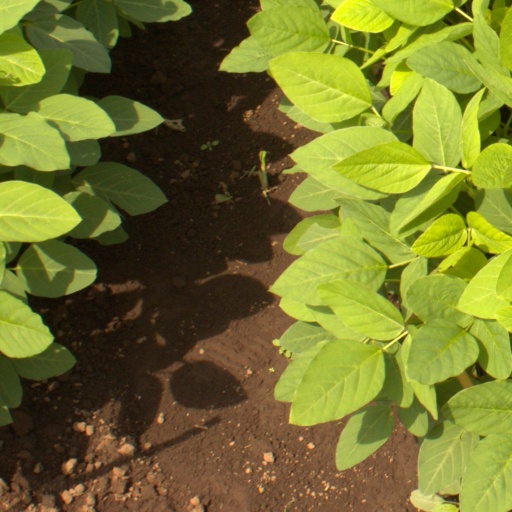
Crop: soybean